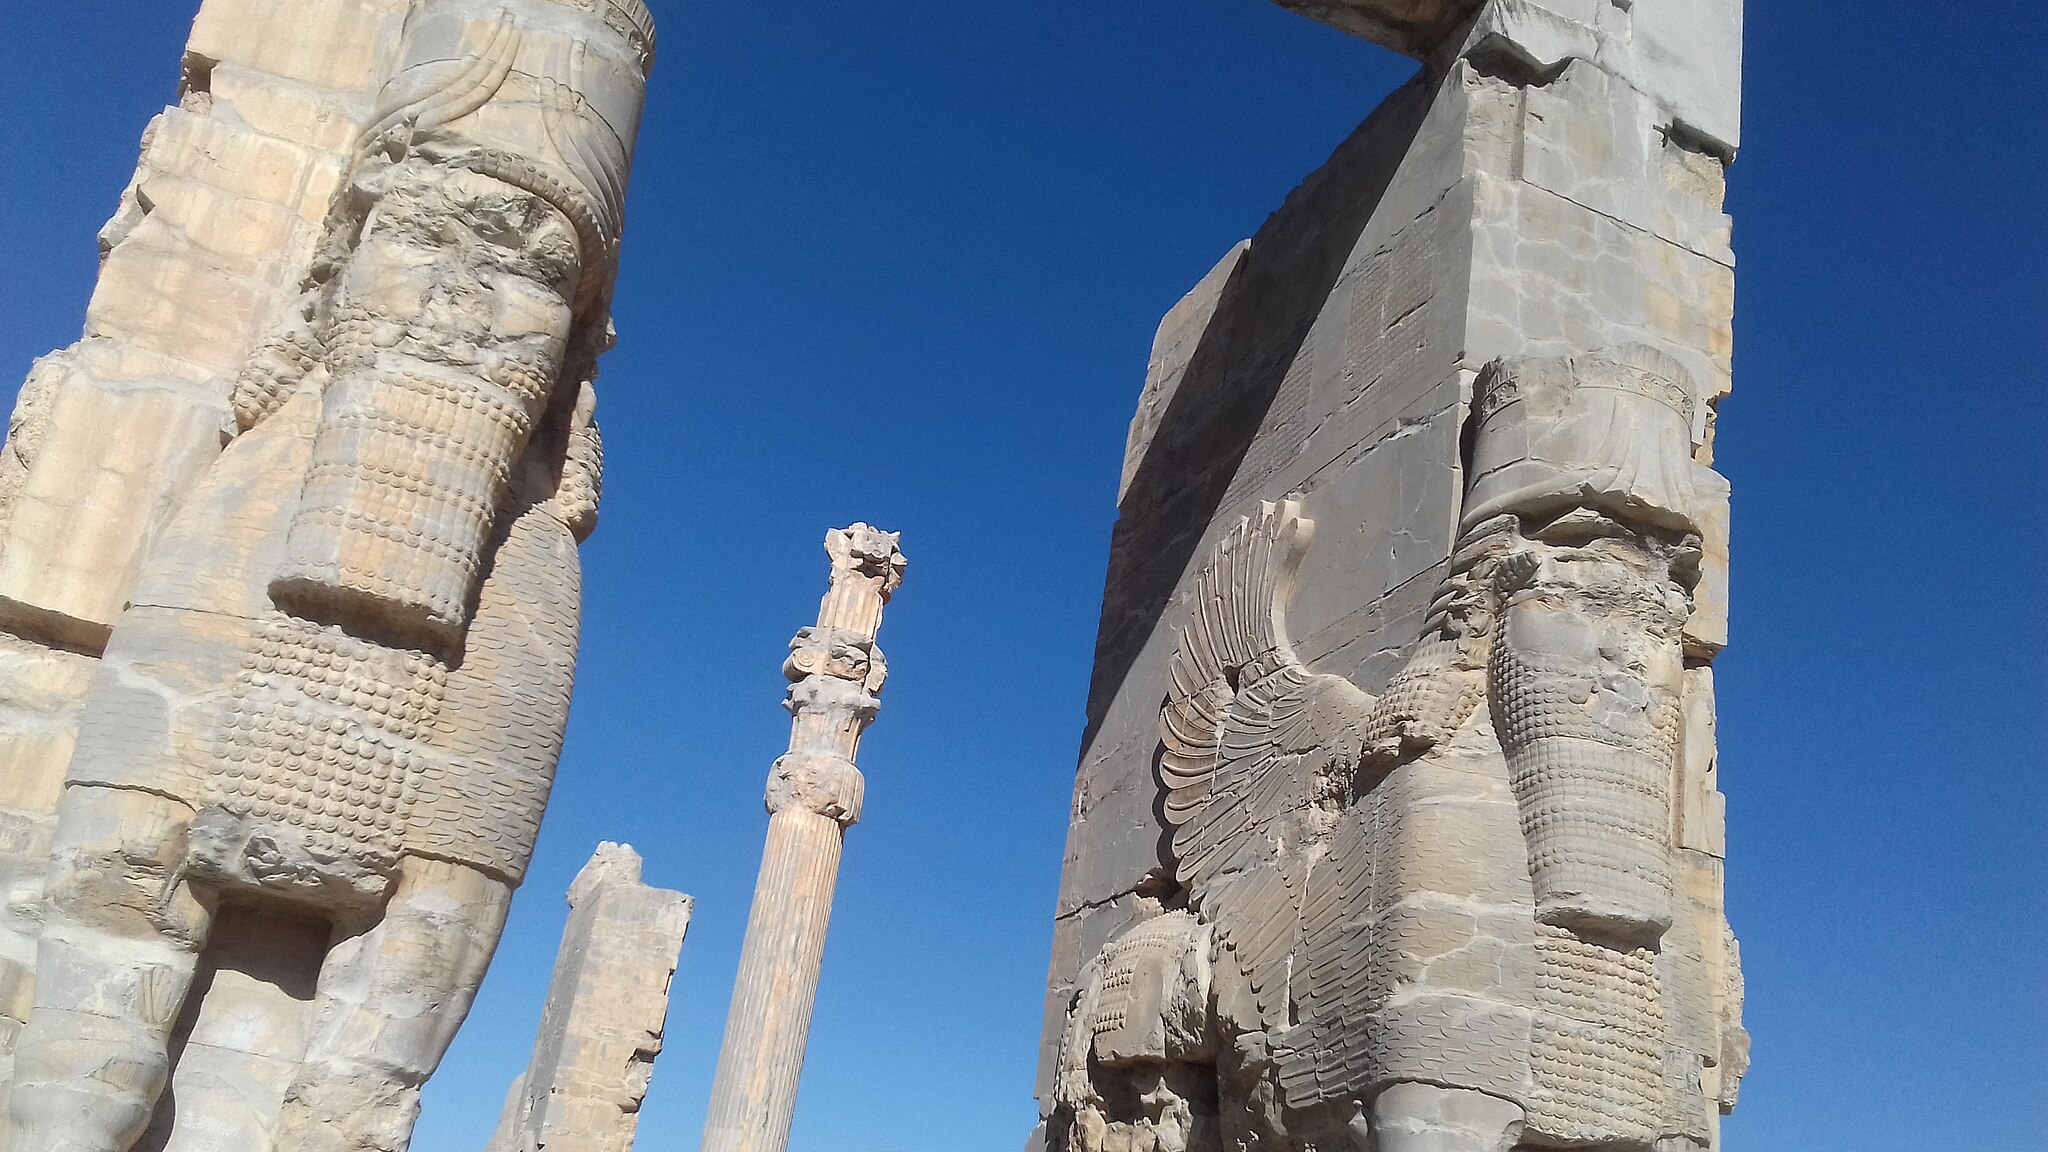
Title: Takhte-Jamshid2
Date: 2017-08-06 09:18:27
Categories: Images from Wiki Loves Monuments 2018, Self-published work, Cultural heritage monuments in Iran with known IDs, Uploaded via Campaign:wlm-ir, Images from Wiki Loves Monuments in Marvdasht, Images from Wiki Loves Monuments 2018 in Iran, Iran photographs taken on 2017-08-06, Details of Gate of All Nations